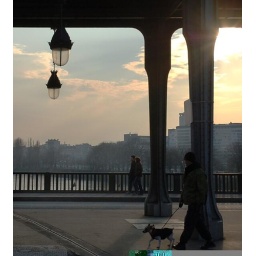
dog walker under bridge